Secret ballot

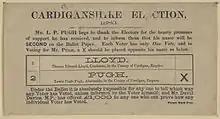
A British "how to vote" card from 1880

The secret ballot, also known as the Australian ballot, is a voting method in which a voter's identity in an election or a referendum is anonymous. This forestalls attempts to influence the voter by intimidation, blackmailing, and potential vote buying. This system is one means of achieving the goal of political privacy.